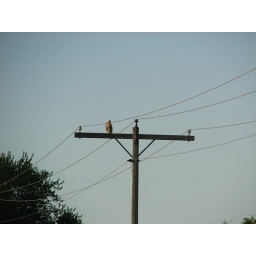
Hawk on the hydro pole on the way home. It was the second hawk to be sitting on a hydro pole beside the road